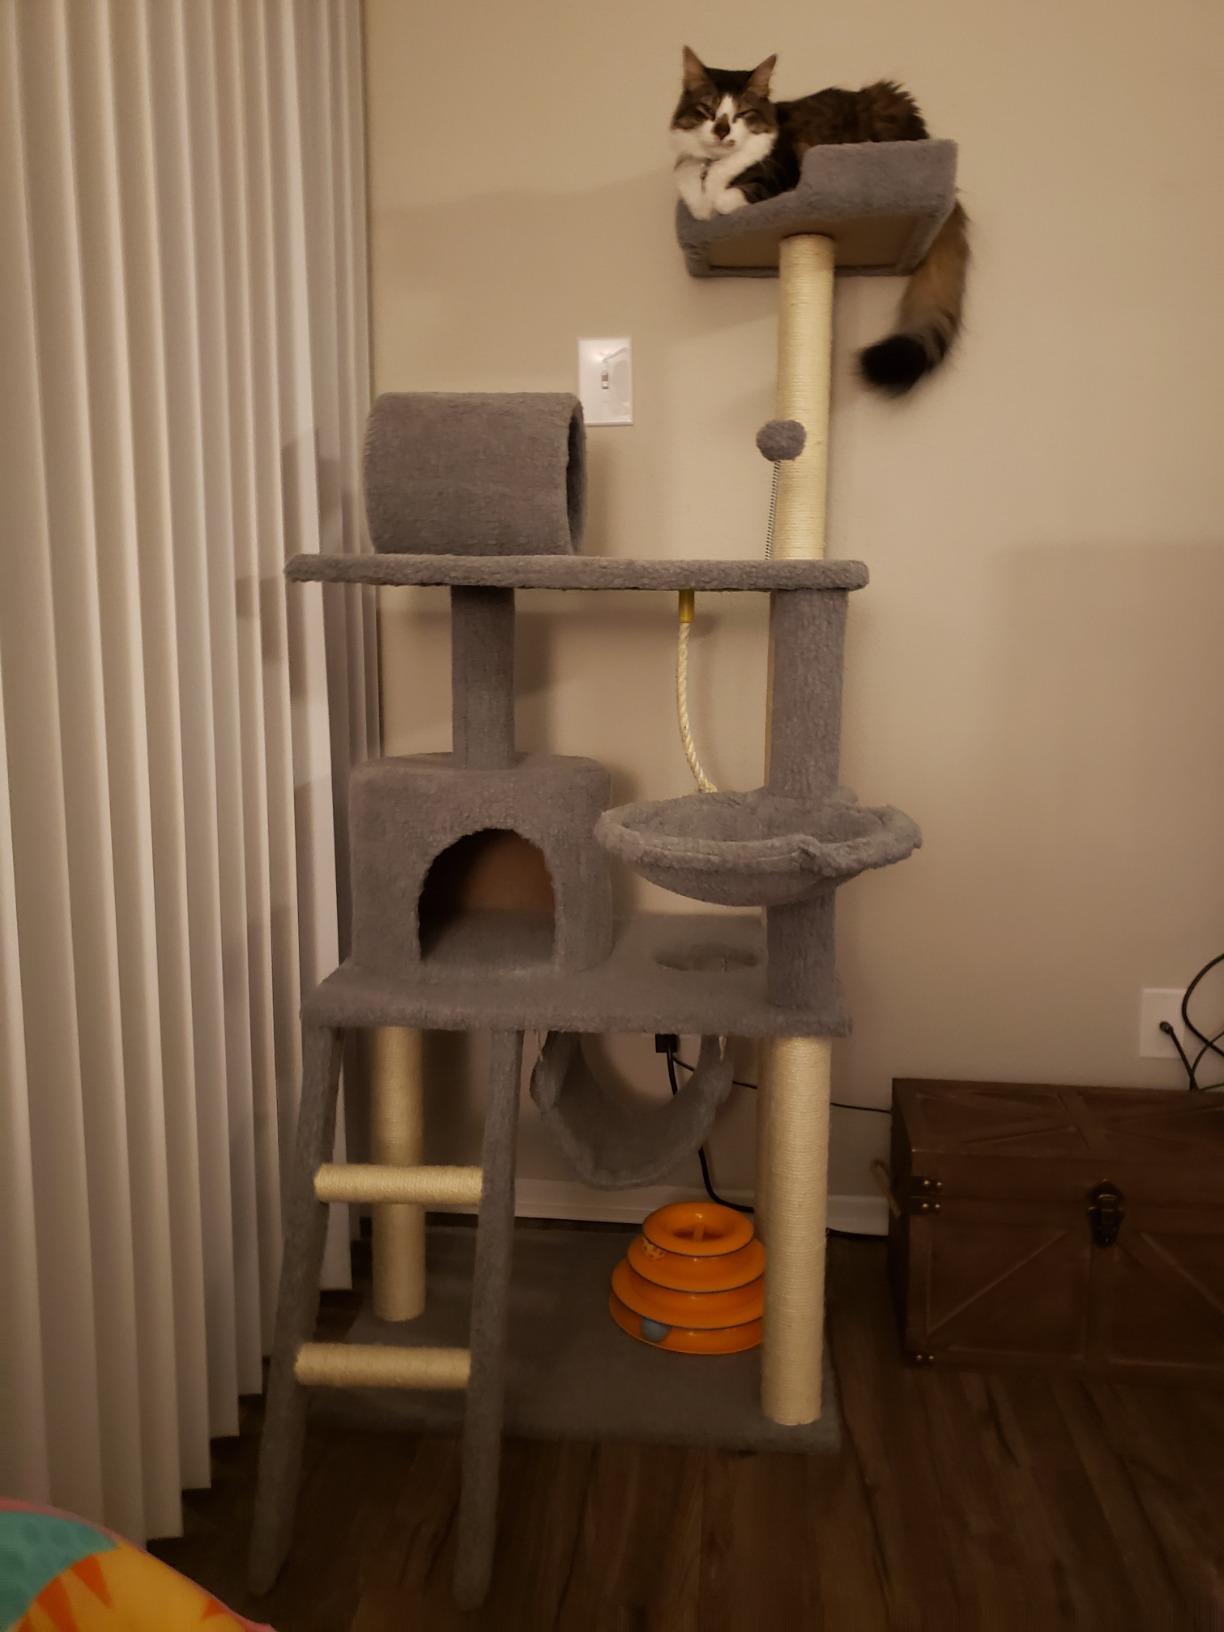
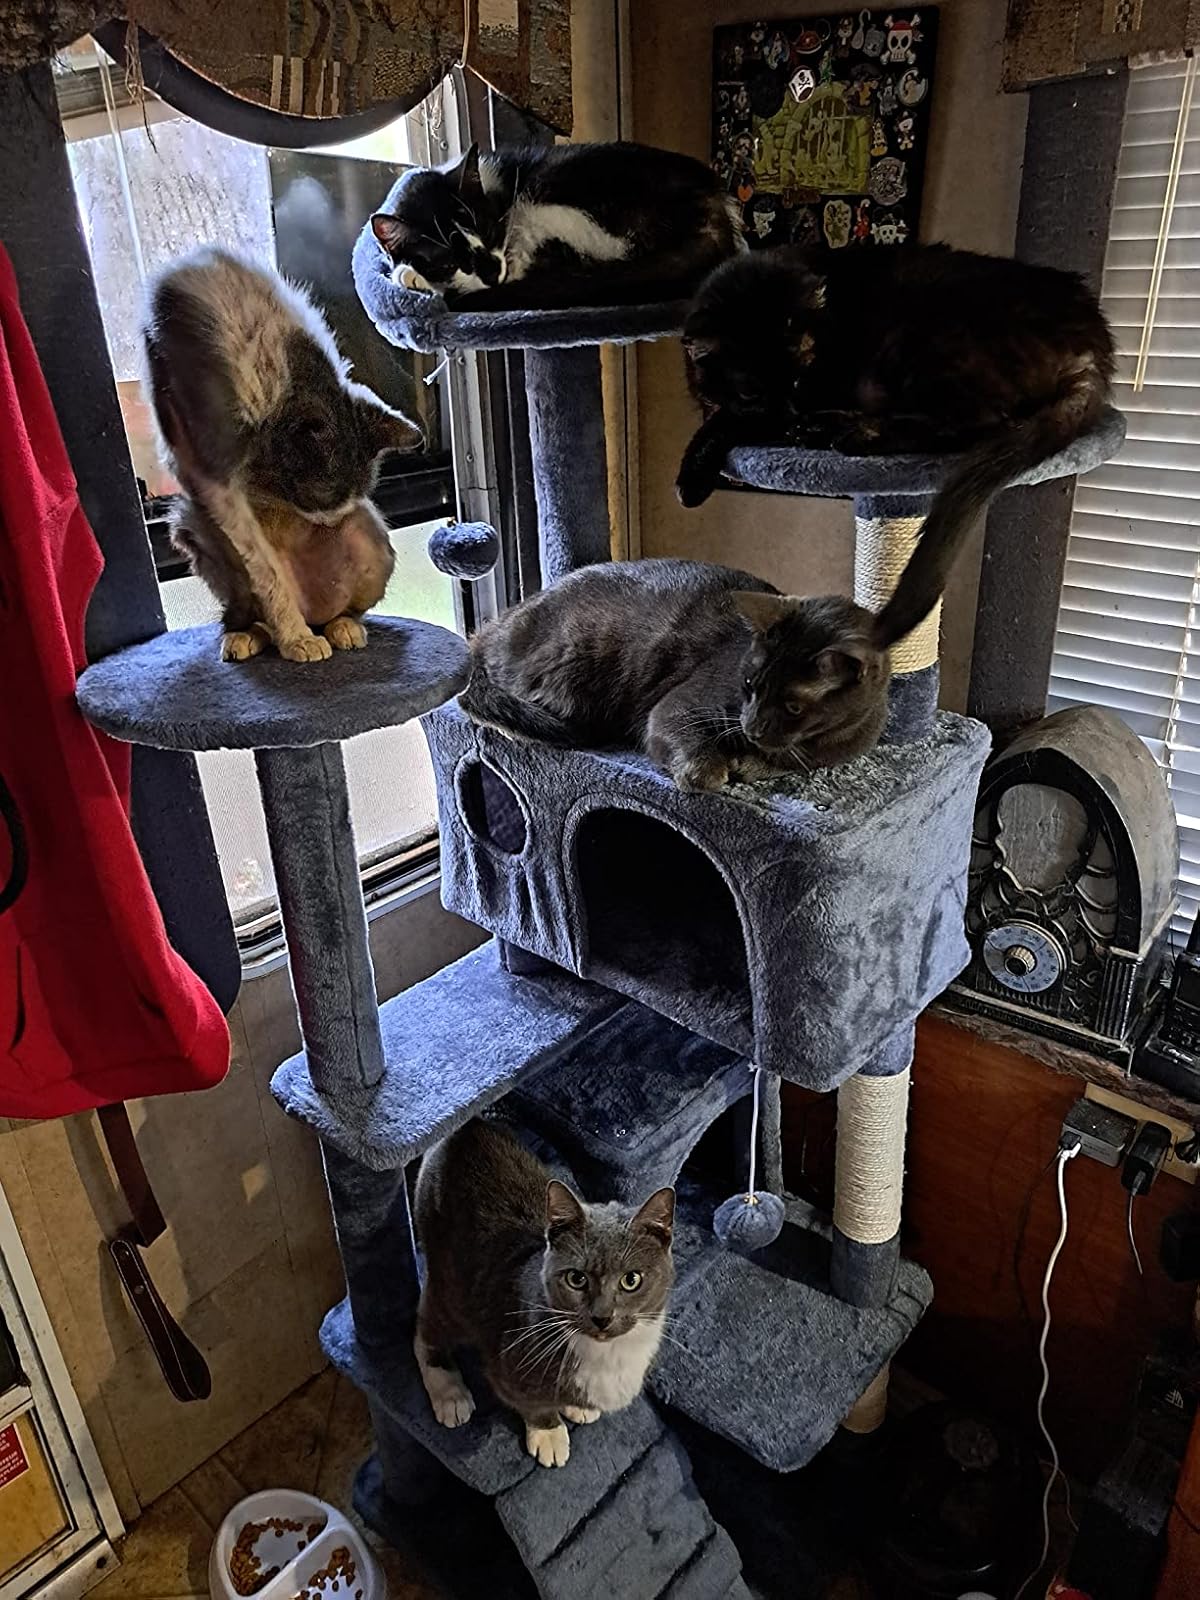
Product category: items_cat tree
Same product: no